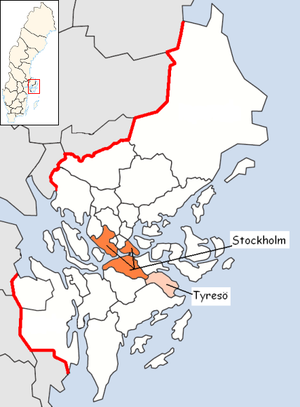
Tyresö kommun
Tyresö kommune ligger i Stockholms län i Södermanland i Sverige. Kommunen ligger ved Østersøens kyst. Kommunens forvaltning ligger i Tyresö centrum; En del af kommunen indgår i Stockholms byområde og hele kommunen indgår i Storstockholm.